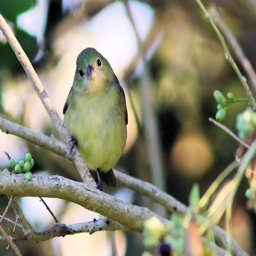
A small green perched on top of a tree branch.
The small bird is perched upon a branch.
a bird perched in a tree on a tree branch
A bird is perched in a tree with budding fruit.
A very cute small bird perched on a branch.